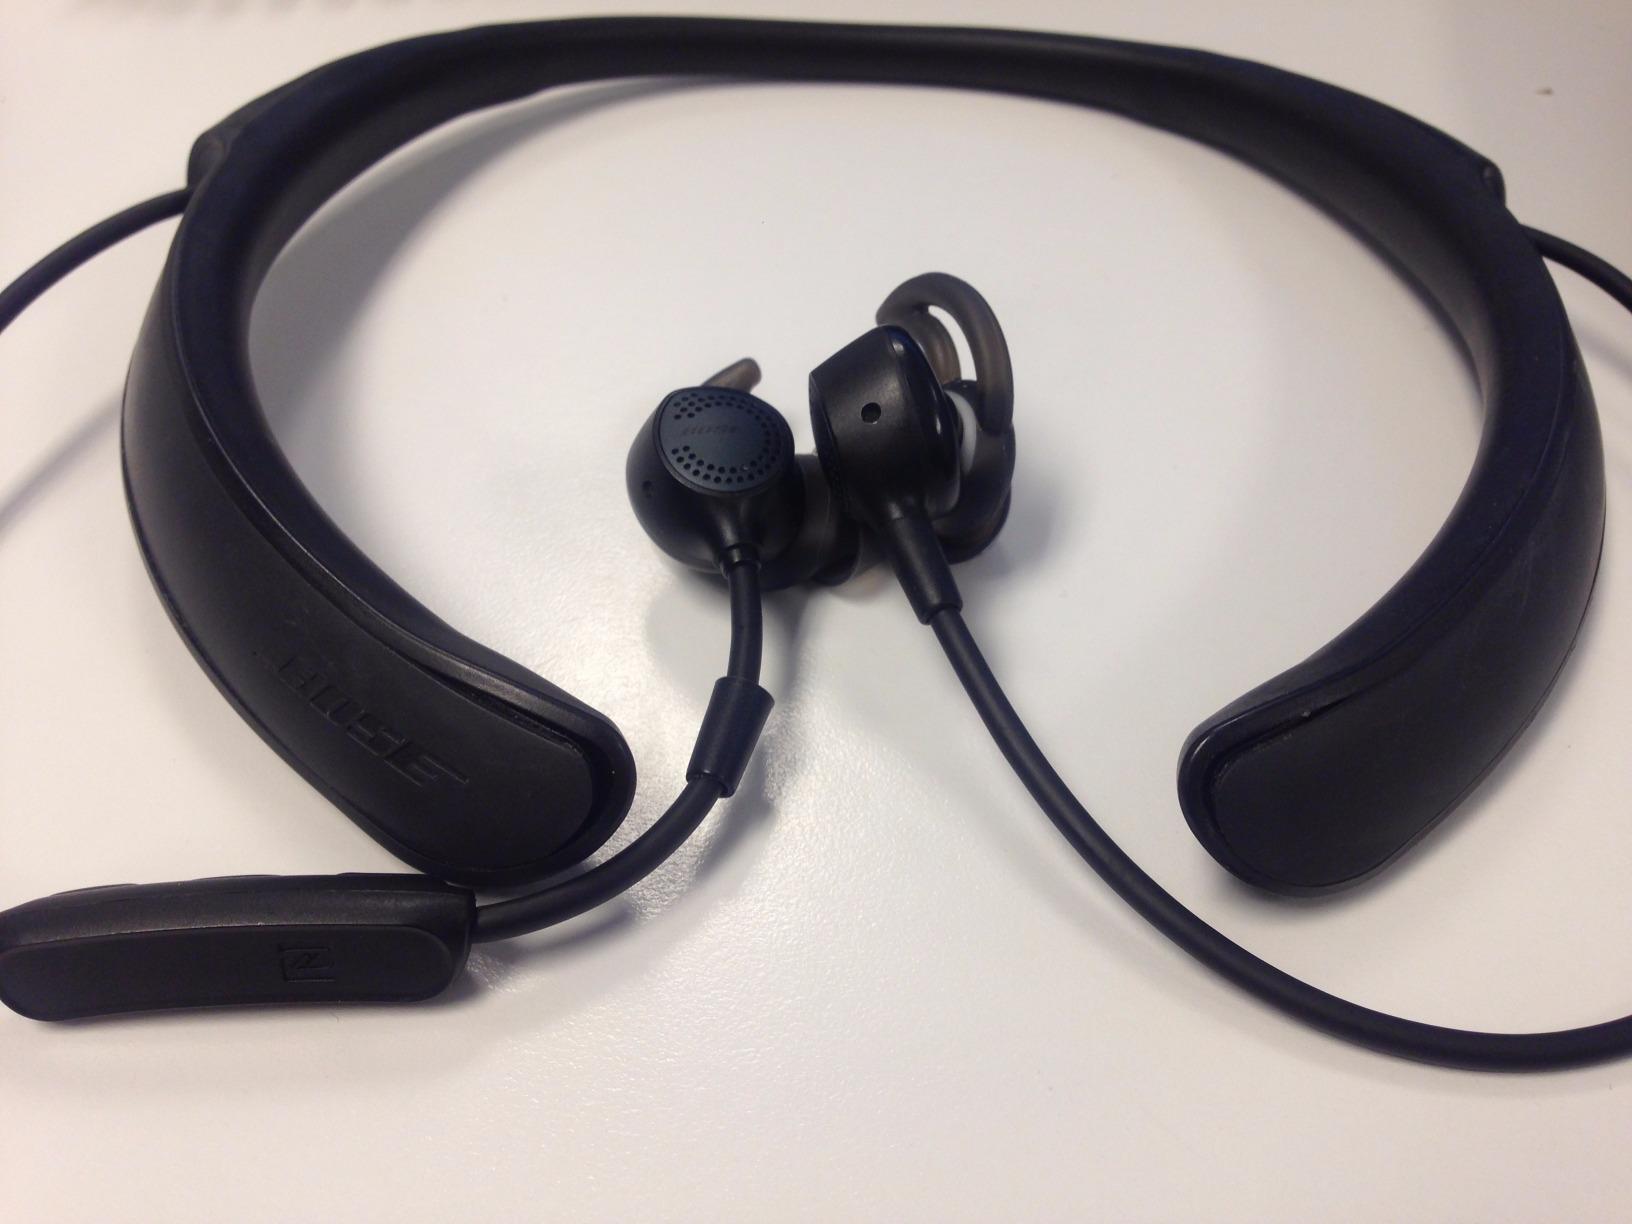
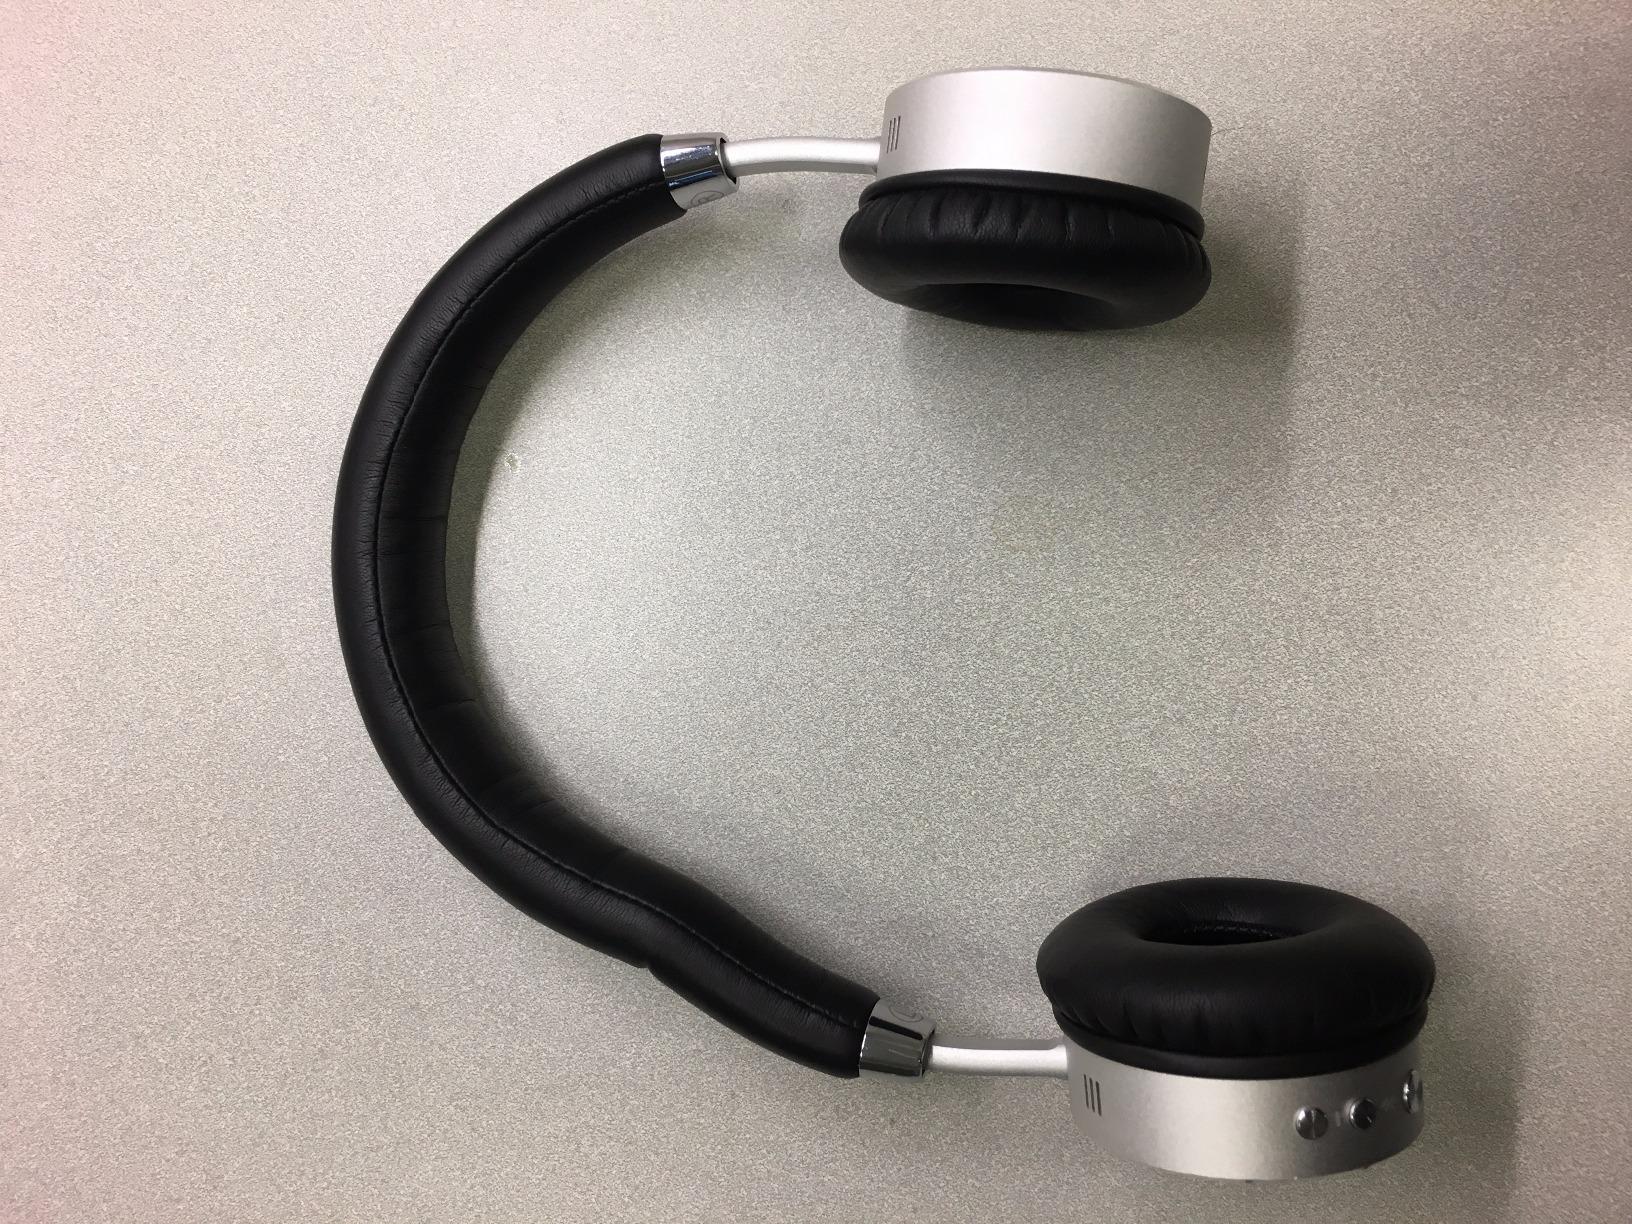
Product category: headphones
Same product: no